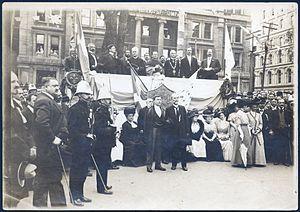
Jean-Baptiste Lagacé, Henri Bourassa et autres individus non identifiés dans le cadre d'un défilé (ou de son organisation) de la Saint-Jean entre 1925 et 1934.
Henri Bourassa, né le 1ᵉʳ septembre 1868 et mort le 31 août 1952 à Montréal, était un journaliste et homme politique québécois. Député, il est actif autant sur la scène politique canadienne que québécoise. Fondateur du quotidien Le Devoir en 1910, il a été un ardent défenseur de l'indépendance politique du Canada par rapport à l'Angleterre, un intellectuel catholique s'opposant avec zèle et de manière rationnelle à la conscription et la participation des Canadiens-français à la Première Guerre mondiale et, en général, un défenseur des droits politiques, linguistiques et religieux des Canadiens-français, mais un opposant aux droits des femmes.
Jean-Baptiste Lagacé, né à Montréal le 3 novembre 1868 et décédé à Montréal le 18 décembre 1946, fut le fondateur de la discipline de l’histoire de l’art, à Montréal et au Canada. Lagacé, qui était également artiste, a produit, de 1924 à 1944, des centaines d’aquarelles qui servaient de modèles pour la construction des chars des défilés de la Saint-Jean-Baptiste de Montréal. Il était aussi le concepteur d’une série de 36 tableaux, qui étaient affichés dans les salles de classe de la Commission scolaire de Montréal, à partir de 1921, pour illustrer l’histoire du Canada enseignée aux élèves. Lagacé a également conçu, sous forme de dessins, les compositions des vitraux de la basilique Notre-Dame entre 1928 et 1929.